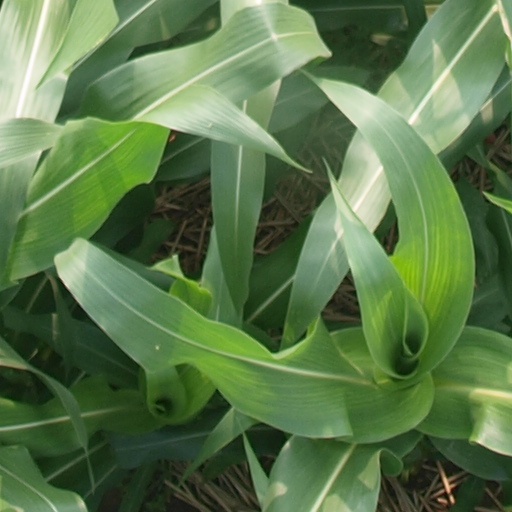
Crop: maize; corn